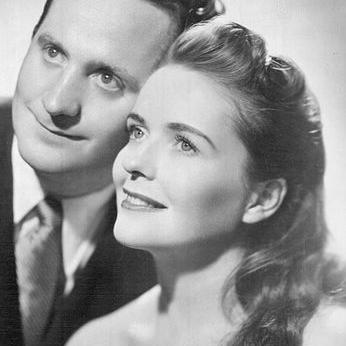
Age: 28